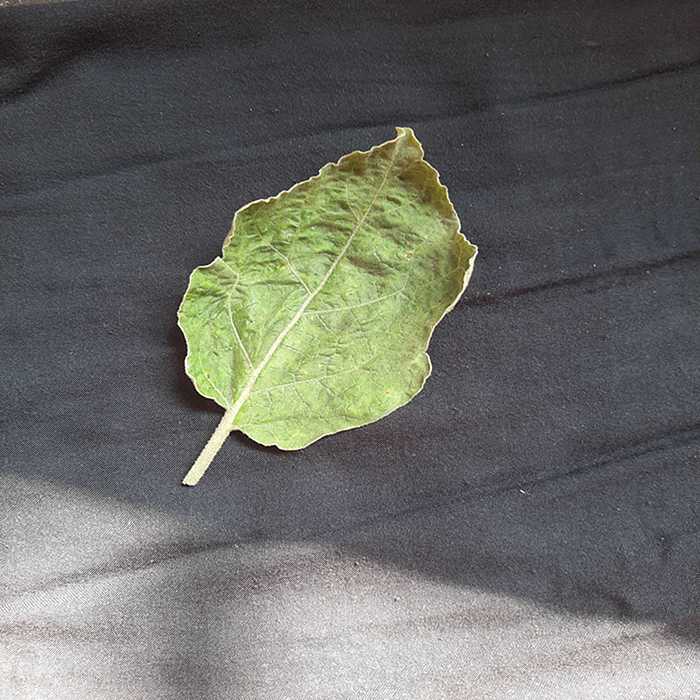
Plant: Eggplant
Label: Eggplant begomovirus